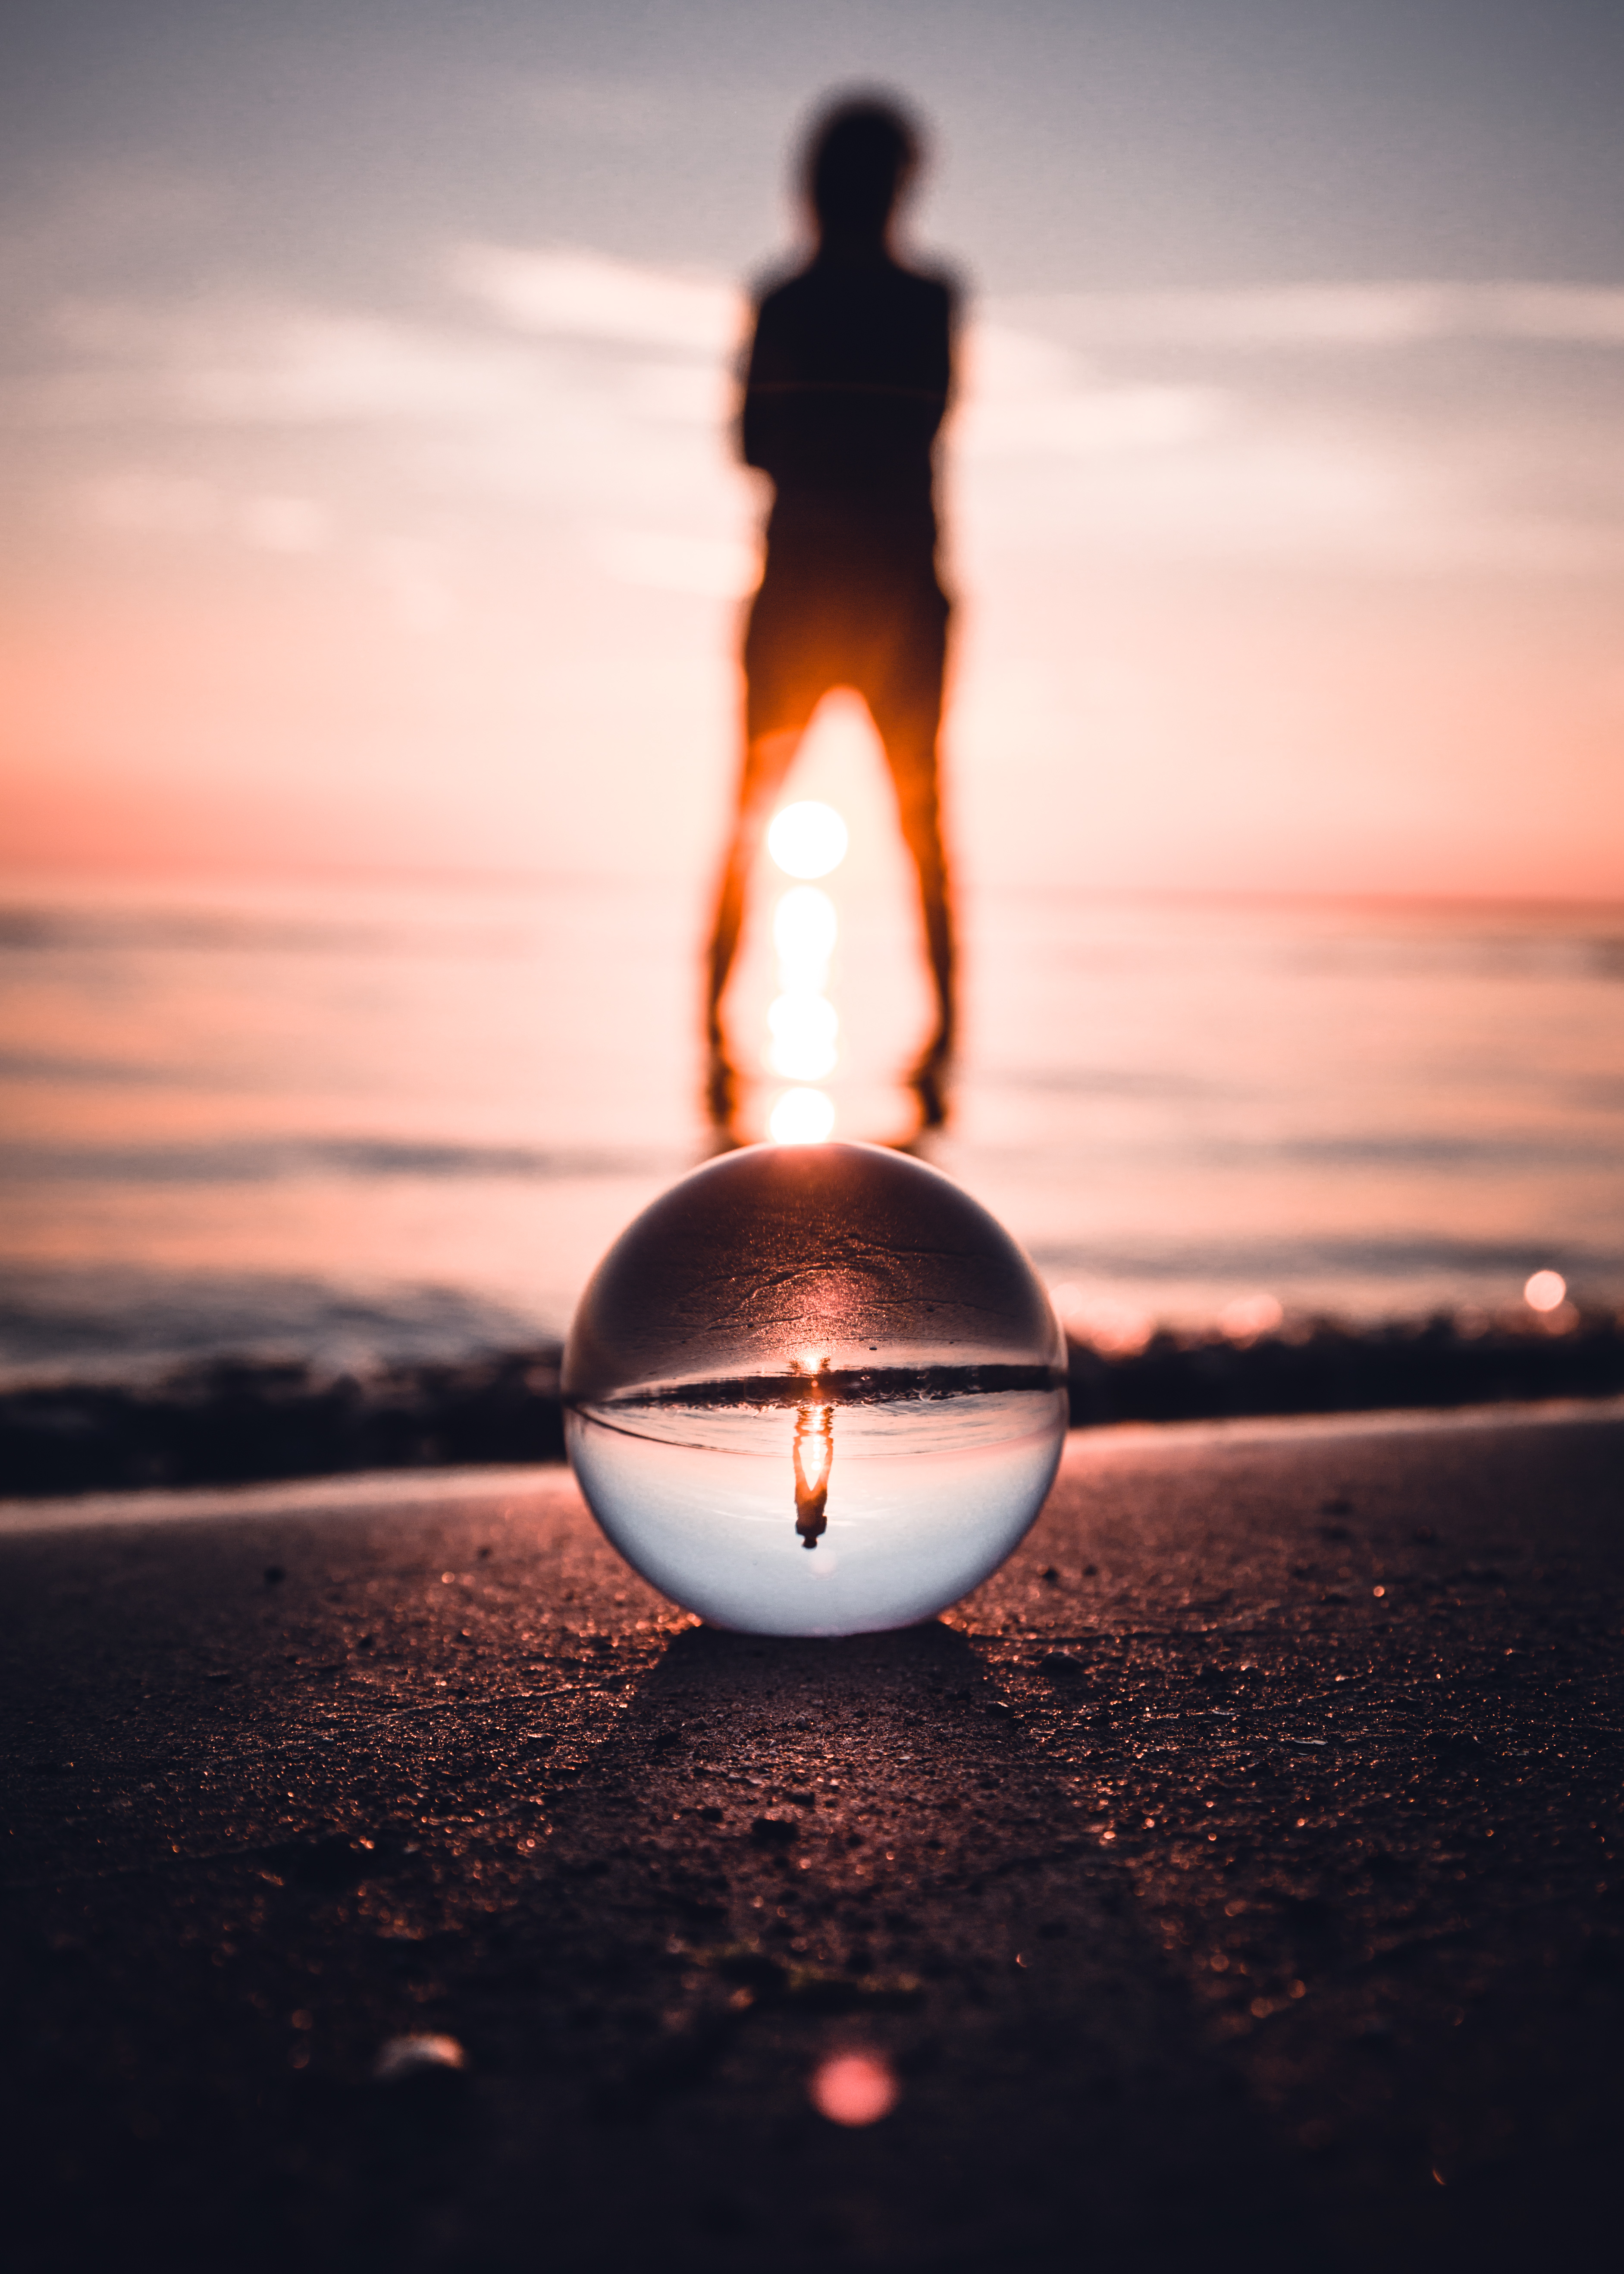
water, sky, reflection, horizon, sunset, calm, sunrise, heat, sea, sunlight, ocean, evening, flash photography, photography, sun, sphere